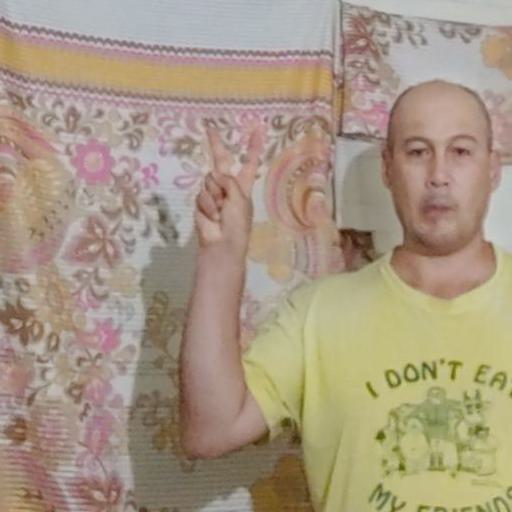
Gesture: peace